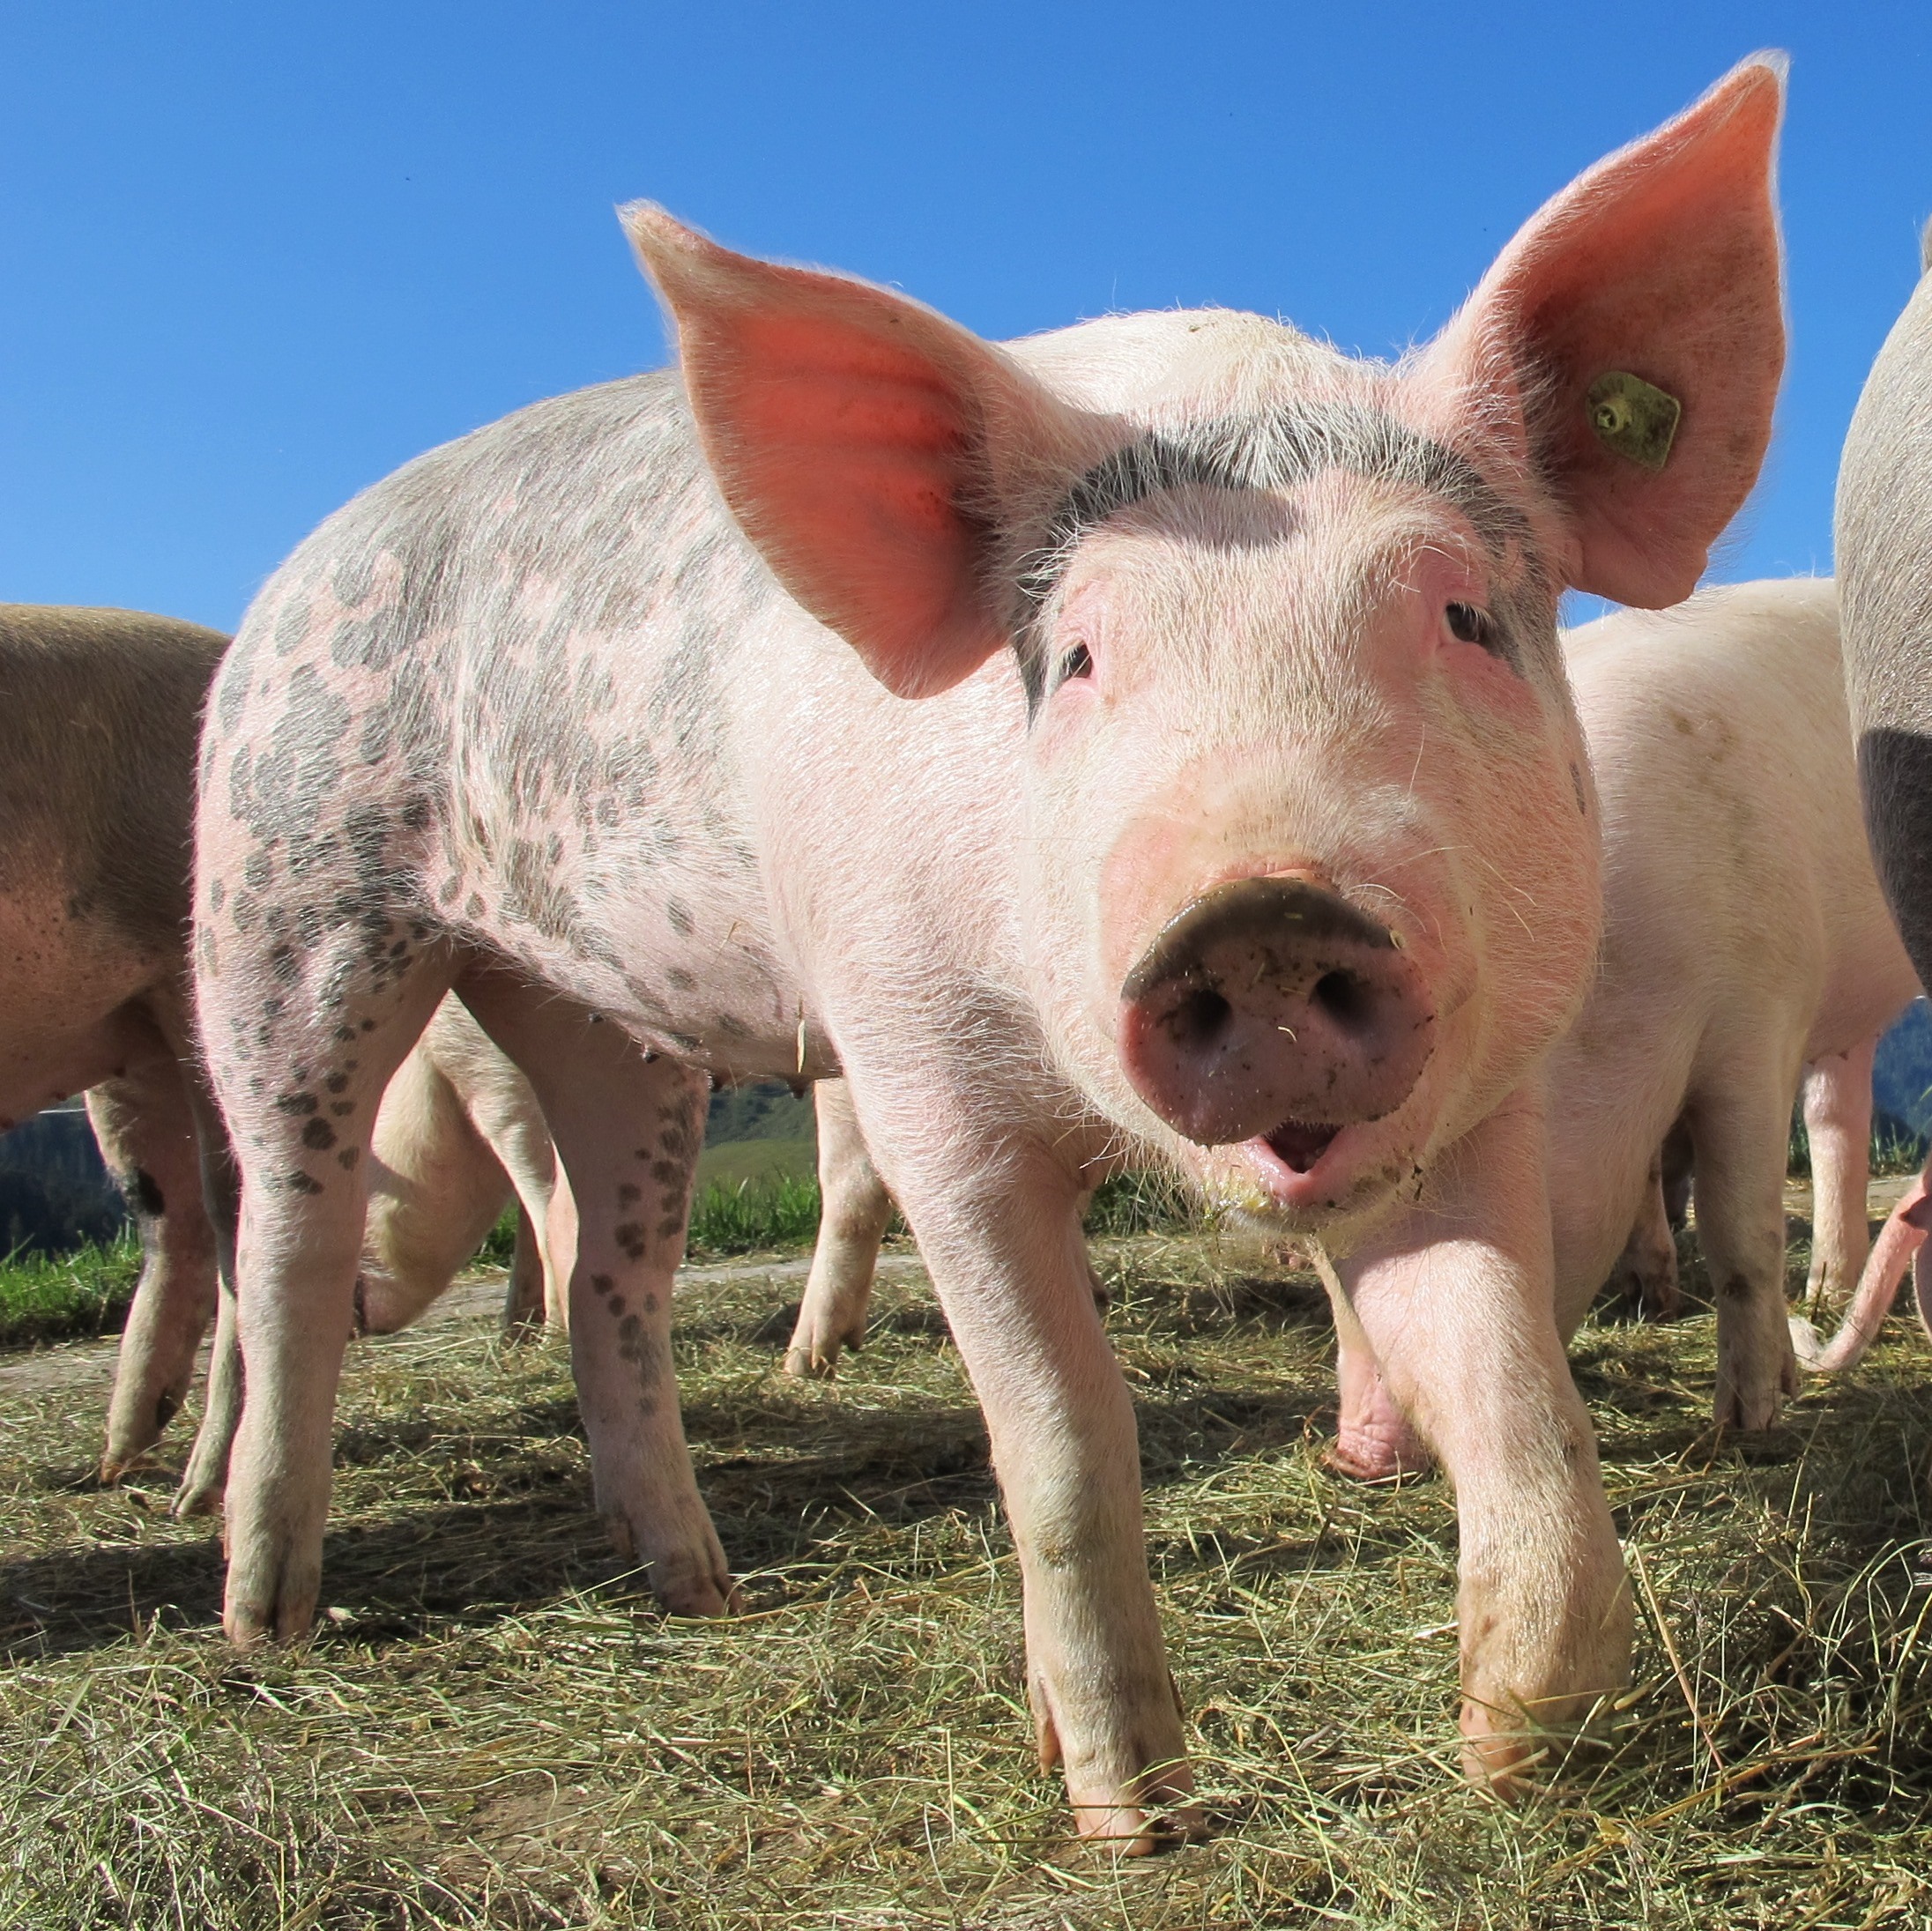
animal, pasture, mammal, fauna, hog, vertebrate, pig, swine, domestic pig, pig like mammal